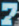
Number: 7